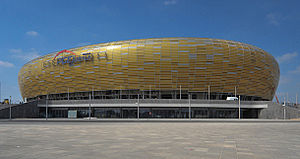
Europamesterskabet i fodbold 2012 / Spillesteder
PGE Arena Gdańsk
Europamesterskabet i fodbold 2012 var det 14. EM i fodbold. Kvalifikationsturneringen blev spillet i efteråret 2010 samt i hele 2011. Værterne for slutrunden var Ukraine og Polen i perioden 8. juni – 1. juli 2012.